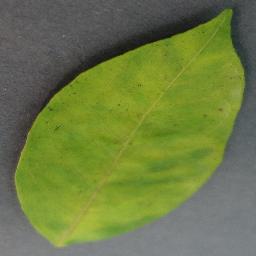
Label: Orange___Haunglongbing_(Citrus_greening)